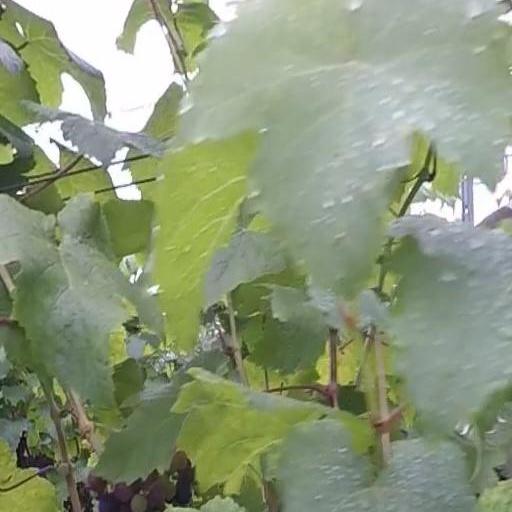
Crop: grape